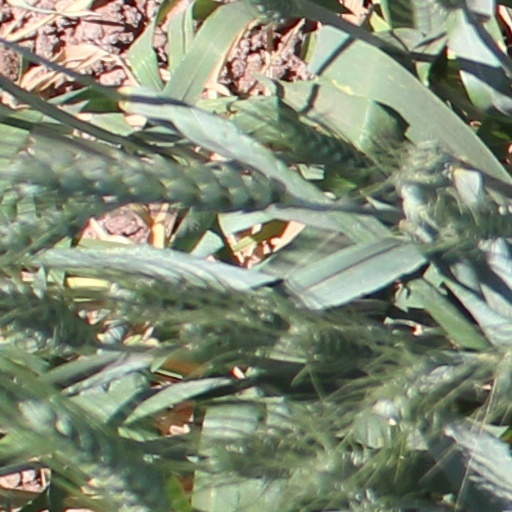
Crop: wheat